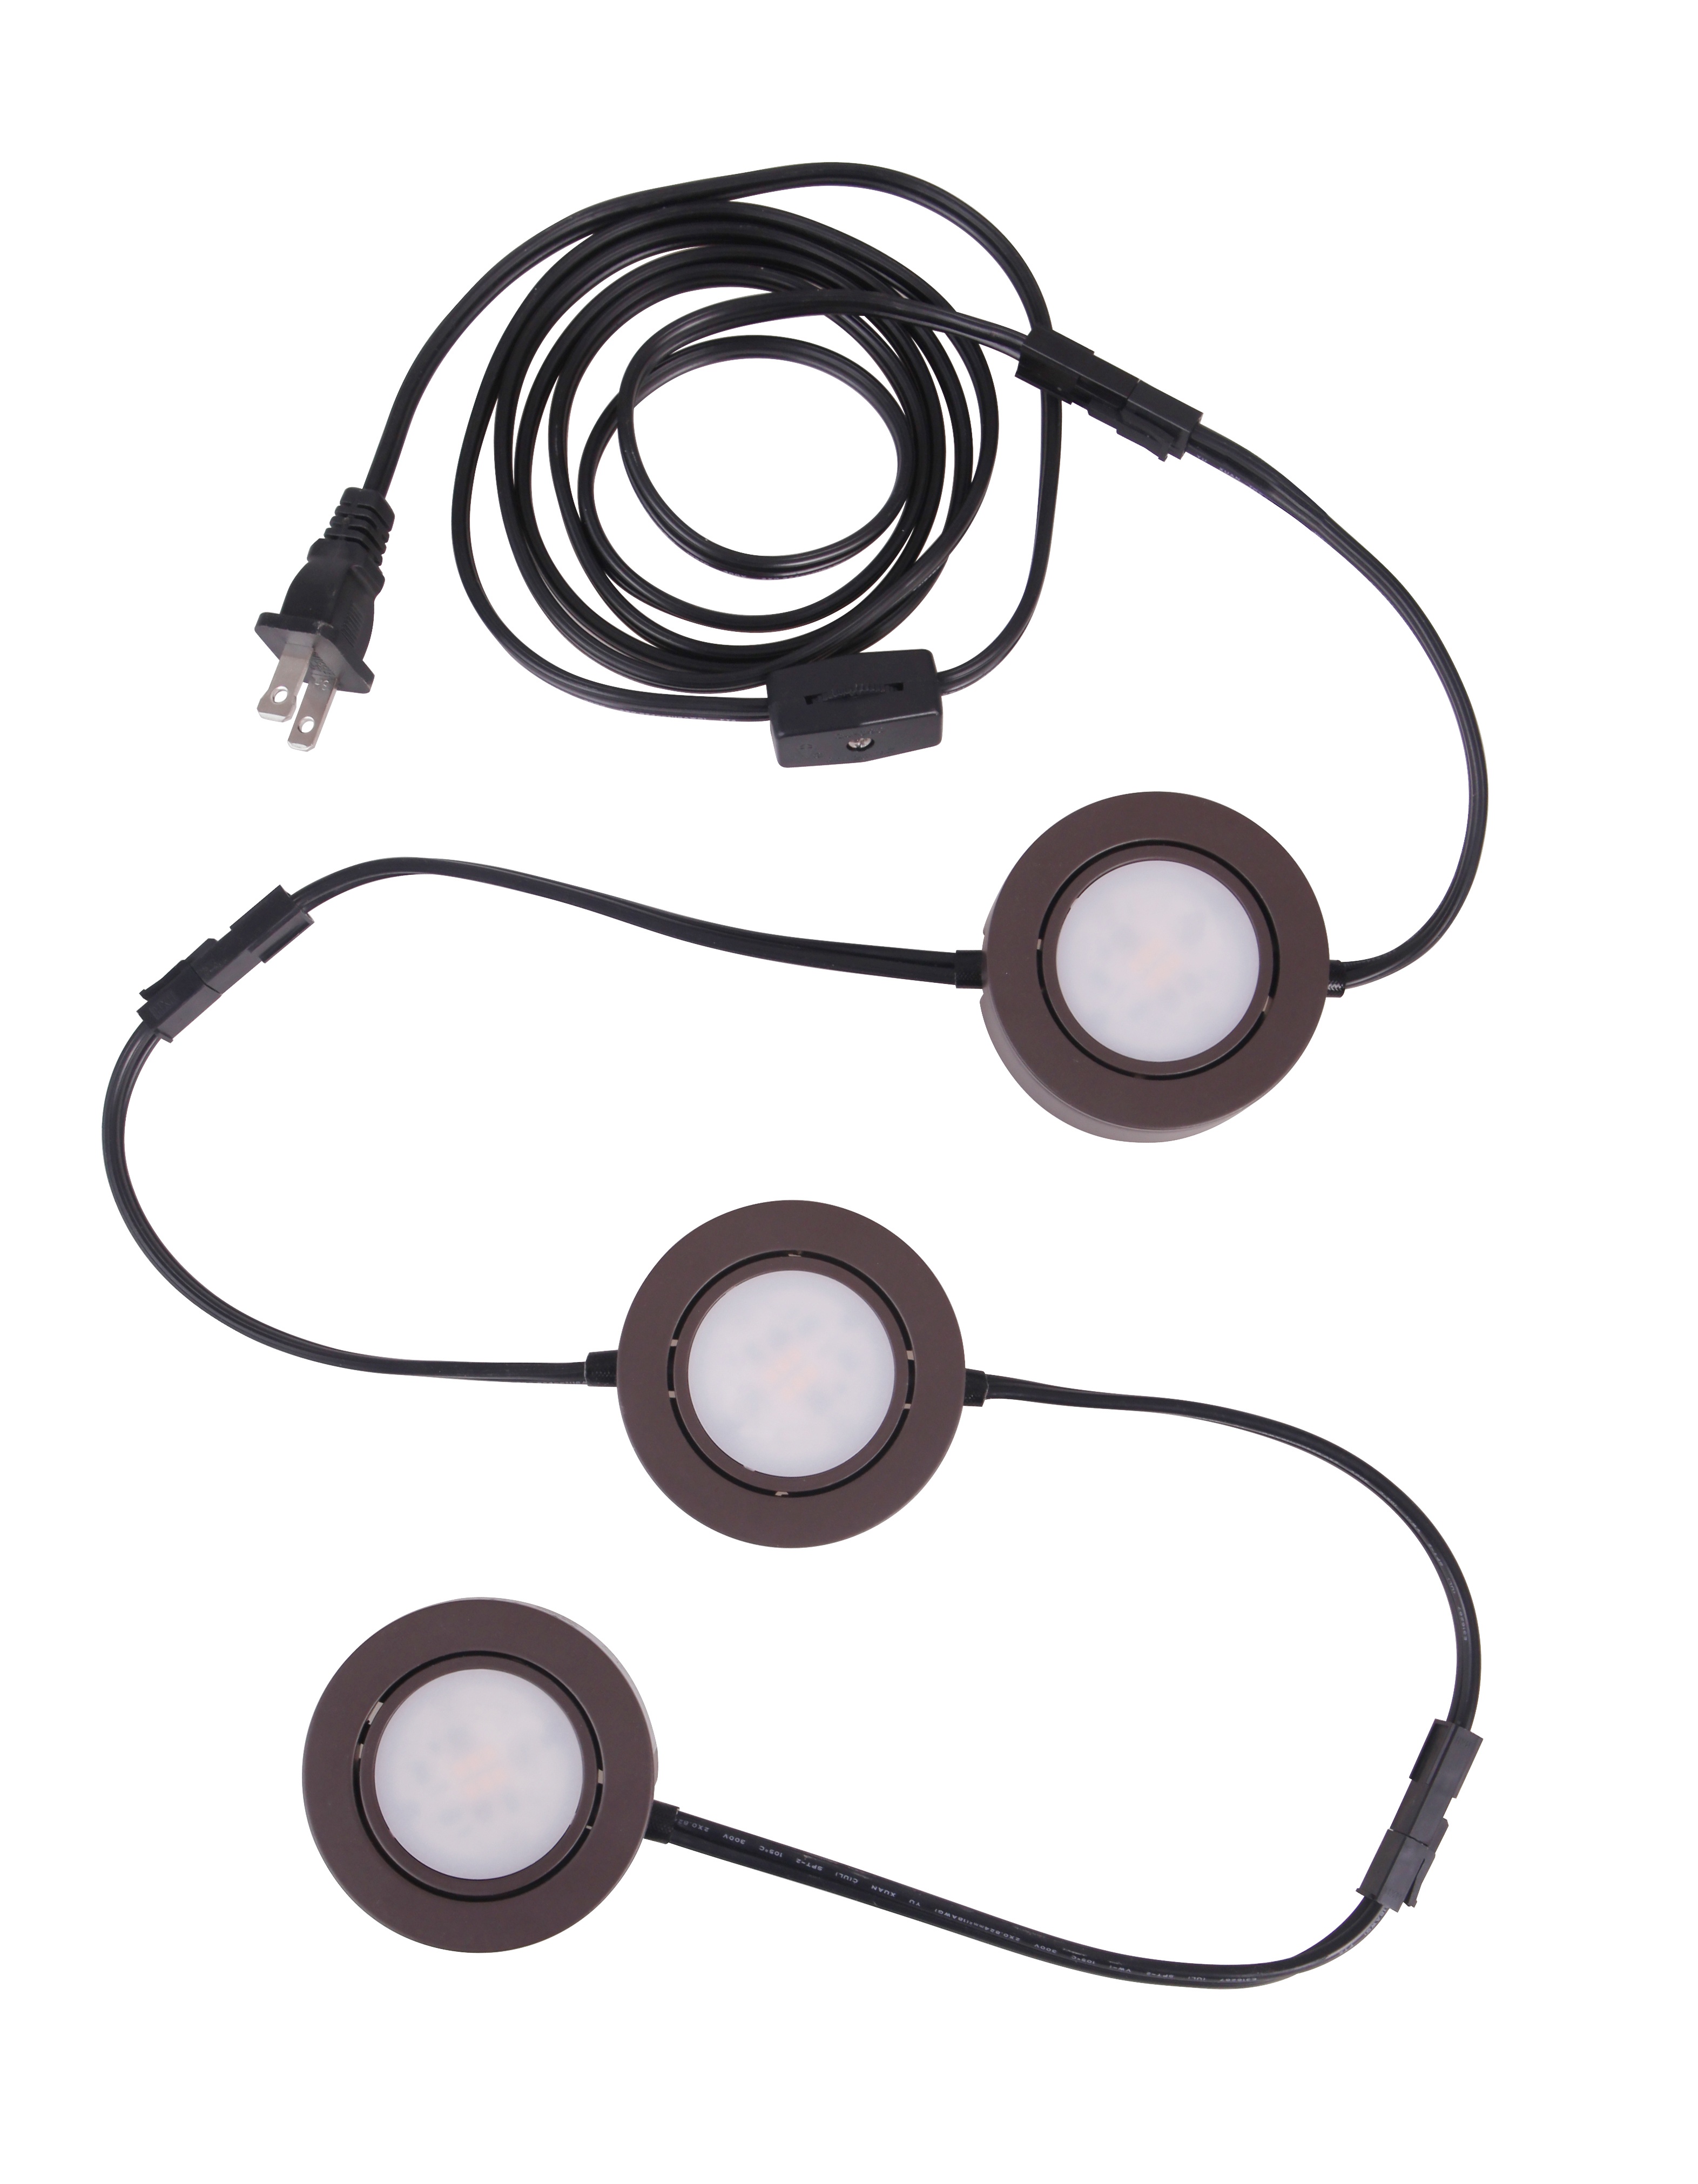
2.75" LED Under Cabinet Puck in Bronze, 3 pack
Low profile LED puck lighting delivers dimmable accent lighting with easy installation. Product Specifications: Model#: CPK1103-BZ-LED Dimensions: 1in H X 2.75in L X 2.75in W X -in Extension X -in Canopy Height X -in Canopy Length X -in Canopy Width Weight (lbs): 0.97 Color/Finish: Bronze Location: Indoor Dimmable: TRUE Color Temperature: 3000
Brand: Craftmade
Category: Home & Garden > Lighting > Lighting Fixtures > Cabinet Light Fixtures